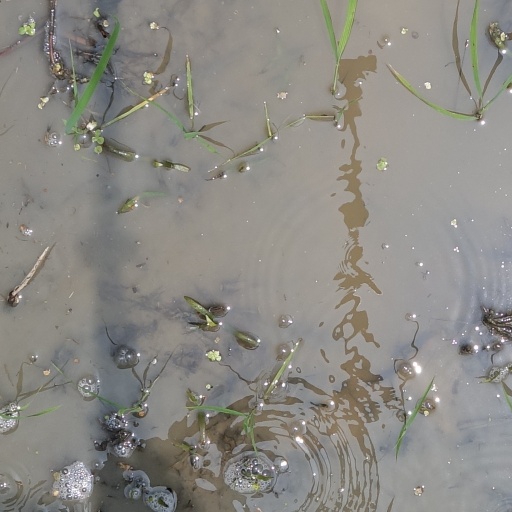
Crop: rice